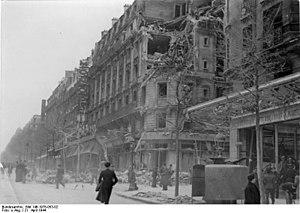
1ᵉʳ janvier : remaniement ministériel. Le pronazi Joseph Darnand est nommé secrétaire général au maintien de l'ordre.